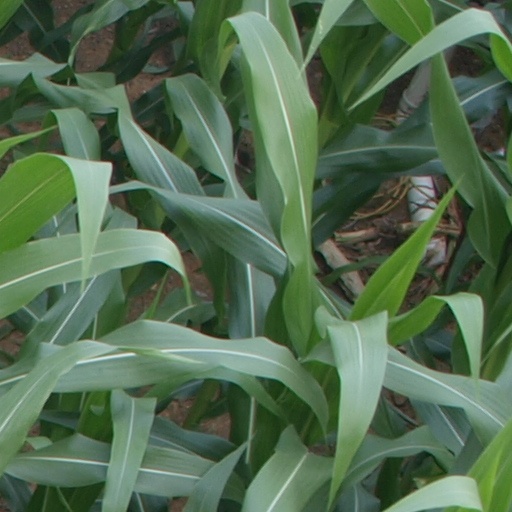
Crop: maize; corn